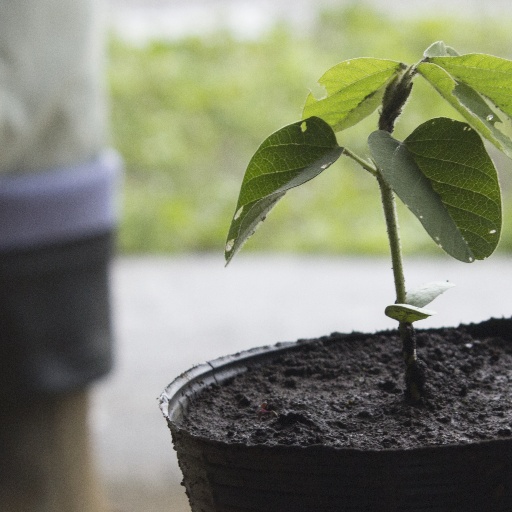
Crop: soybean